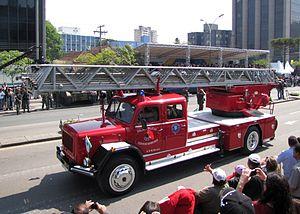
Le Corps de pompiers de l'État du Parana est un Commandement Intermédiaire de la Police militaire de l'État du Paraná, dont la mission consiste à l'exécution d'activités de sécurité civile, à la prévention et au combat des incendies, ainsi qu'aux sauvetages et secours publics, dans le milieu de l'État du Paraná.